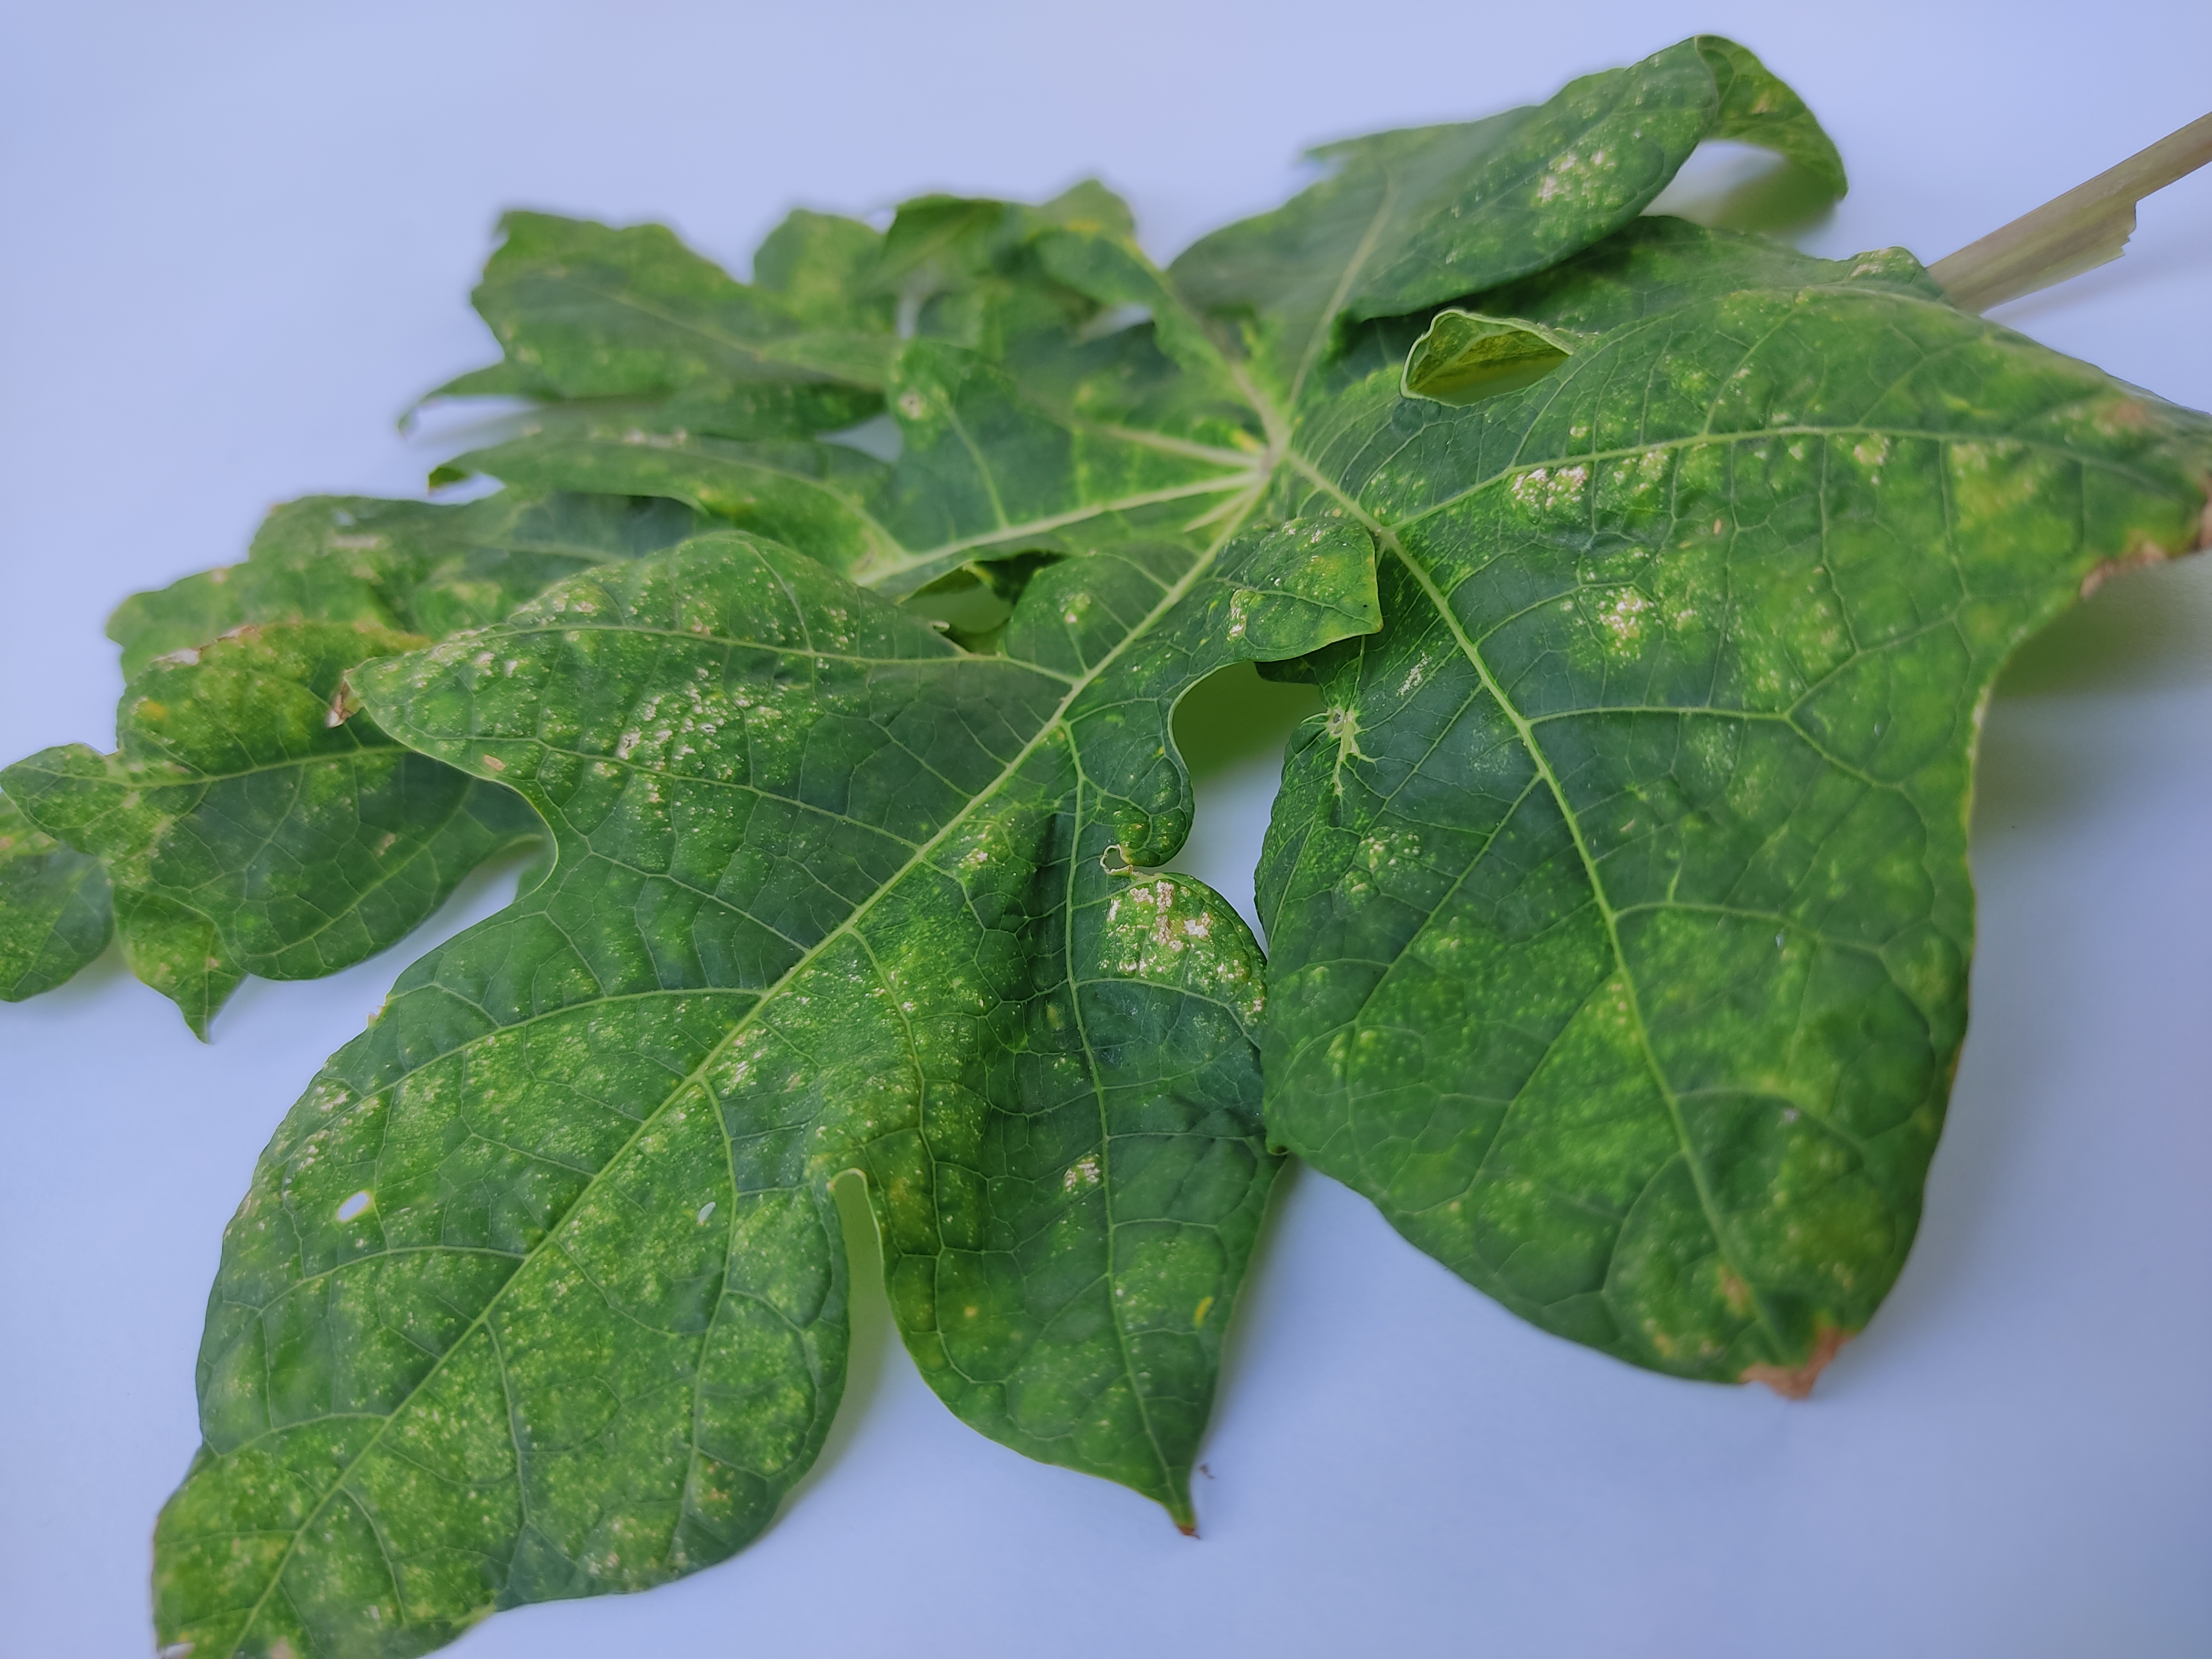
Label: Mite Disease